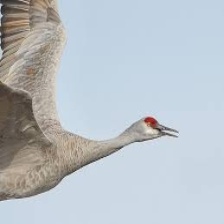
Species: SANDHILL CRANE
Scientific name: GRUS CANADENSIS
ImageNet parent category: crane